Collectivization in the Soviet Union

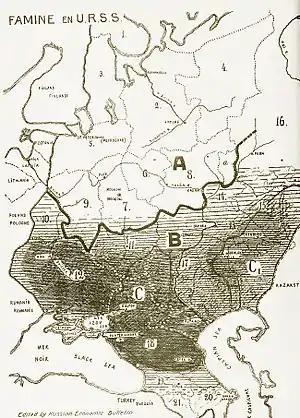
Soviet famine of 1932–33. Areas of most disastrous famine marked with black.

Stalin's efforts to implement agricultural collectivization played a significant role in the overall mortality figures attributed to his regime, notably evidenced by the Ukrainian famine, a single famine responsible for 3 to 5 million deaths. Some peasants viewed collectivization as the end of the world. By no means was joining the collective farm (also known as the kolkhoz) voluntary. The drive to collectivize understandably had little support from experienced farmers.